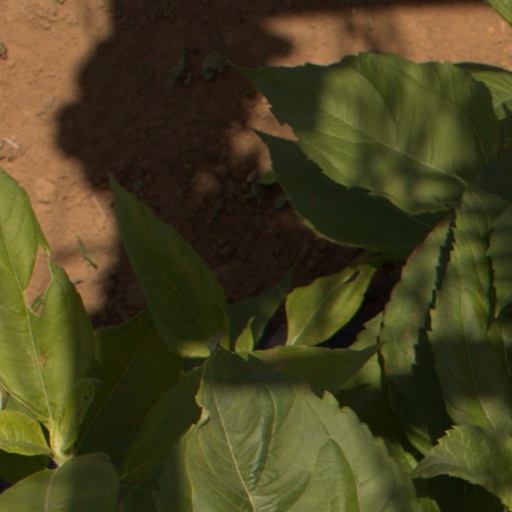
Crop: Jerusalem artichoke